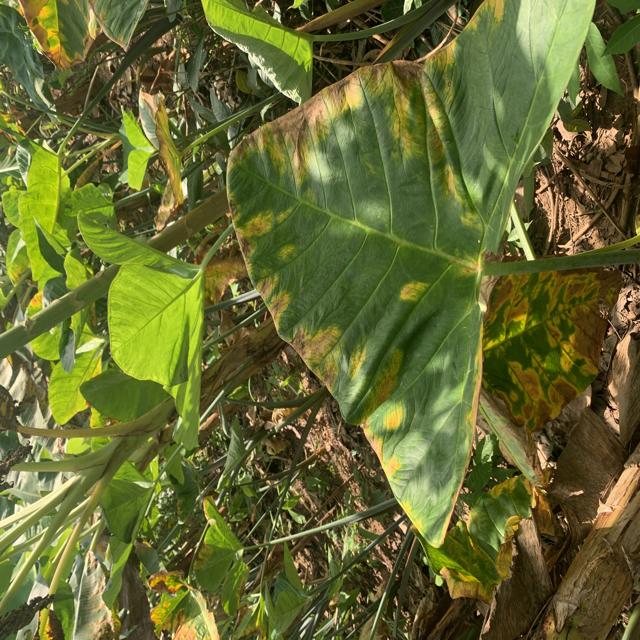
Label: Early_Blight